M66 (New York City bus)

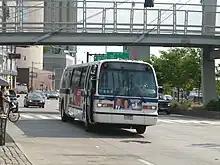
A 1998 Nova Bus RTS-06 (5069) on the M66 deadheading along West Side Highway

In July 1974, its designation was changed to the M29. In November 1987, the Metropolitan Transportation Authority Board approved plans to change the eastern terminal loop of the route as well as renumber the route to the M66. Under these changes, the route would change from running east on 68th Street, north on York Avenue, west on 71st Street and north on 1st Avenue to only running north on 1st Avenue after 68th Street. The terminal was also moved one block south on York Avenue from 70th Street to 69th Street. This detour was also common as vehicles often blocked East 68th Street between First and York Avenues, and eliminated two difficult turns in the process. These changes took effect in March 1989.